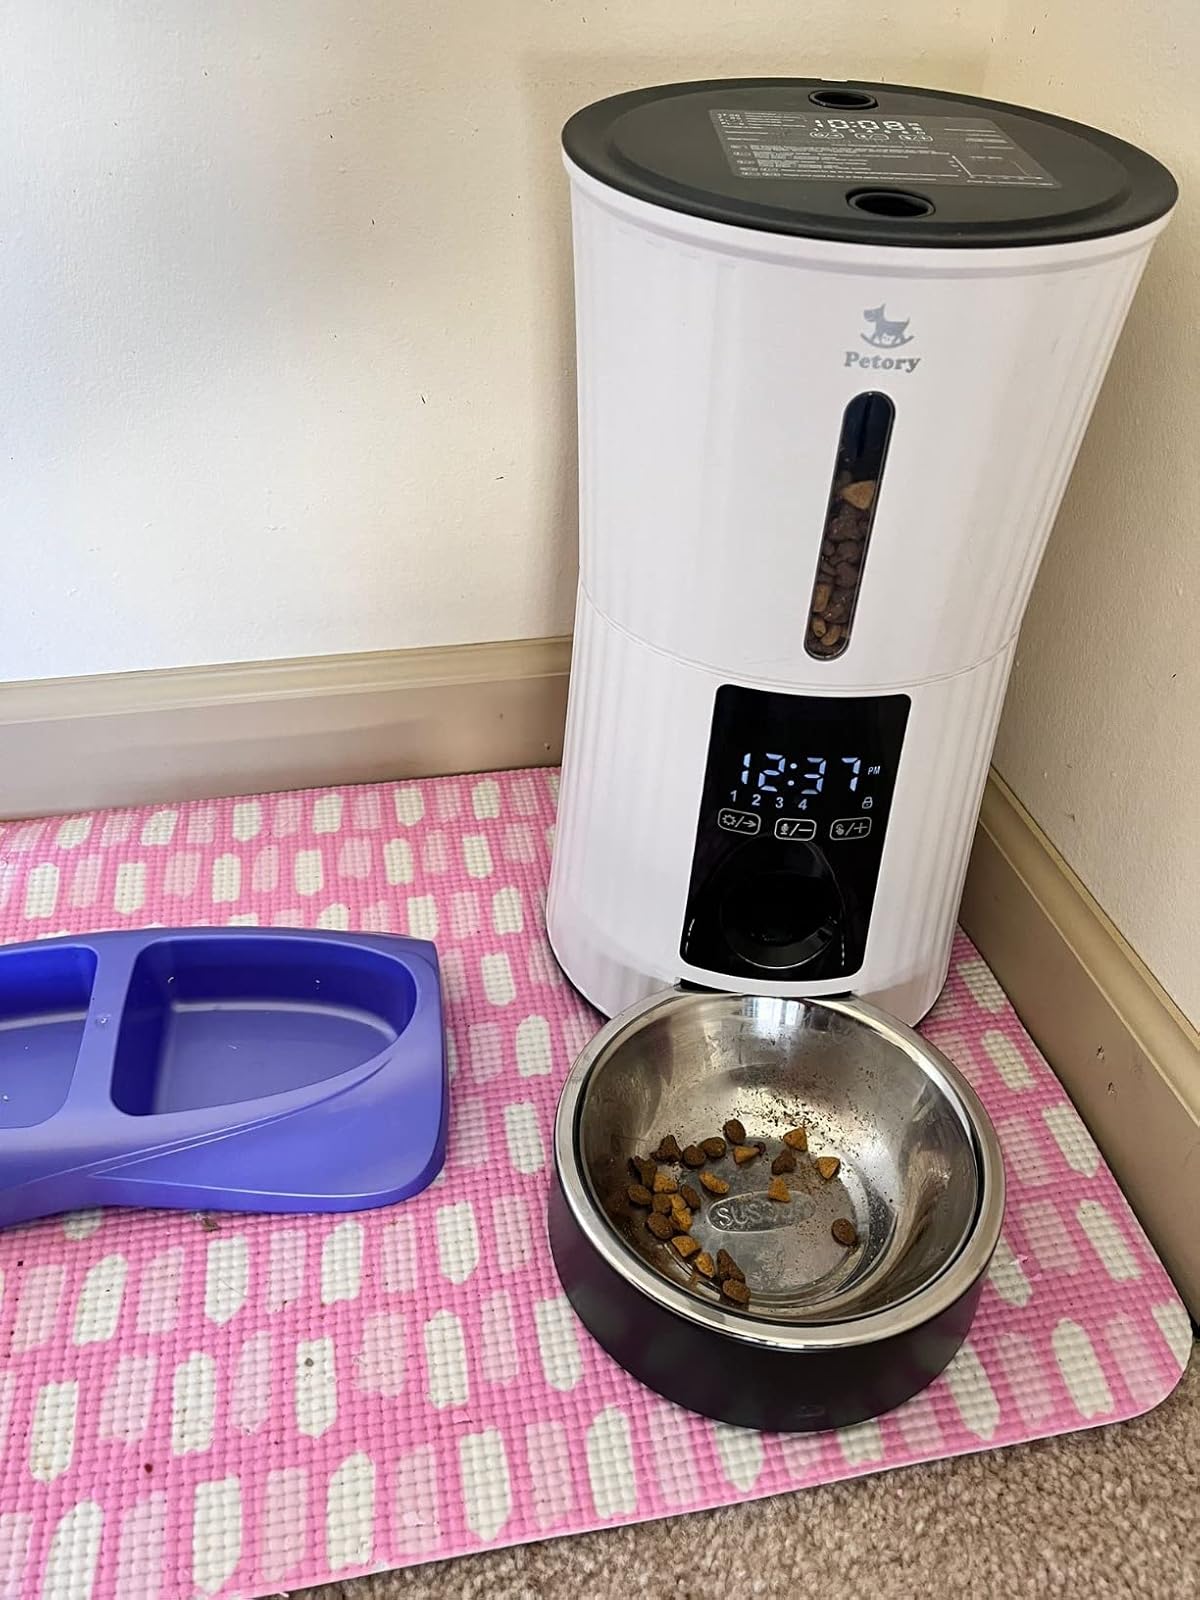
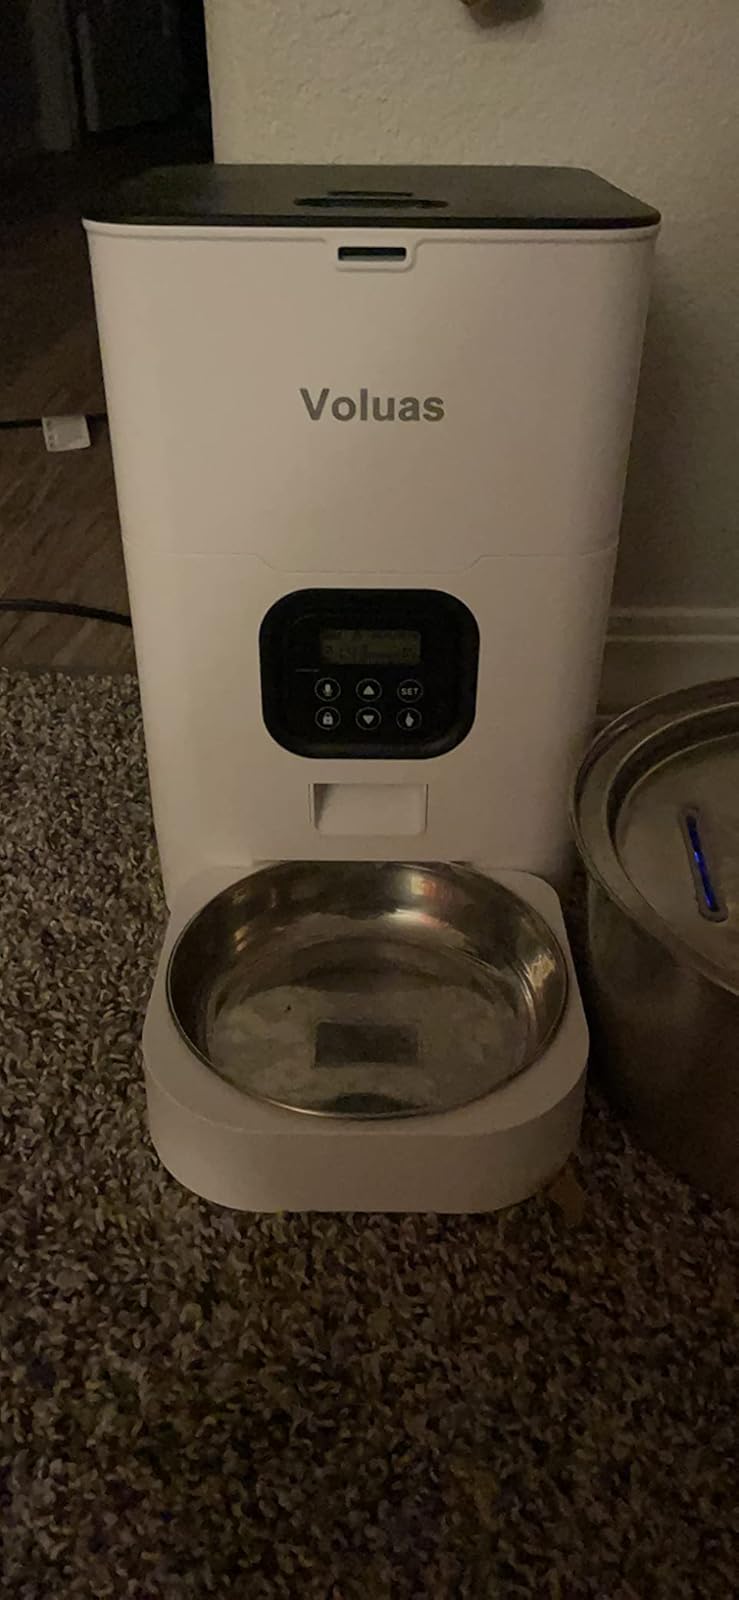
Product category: items_feeder
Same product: no